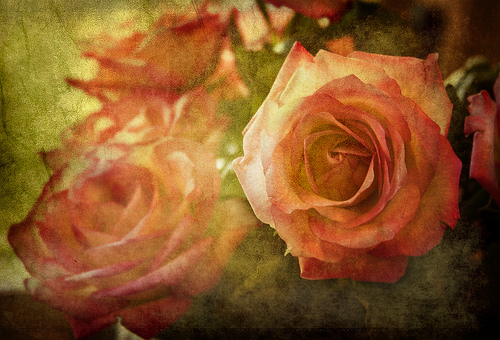
Flower: rose